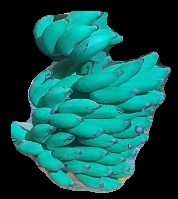
Variety: elakki-bale
Grade: grade2